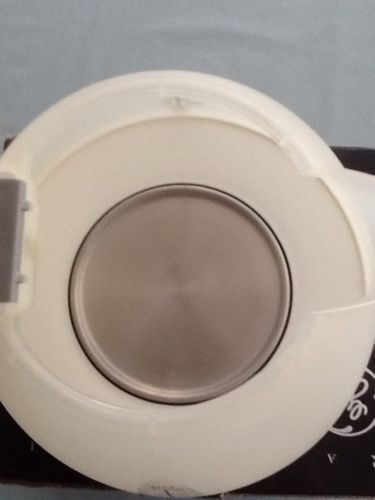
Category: kettle